CajsaStina Åkerström

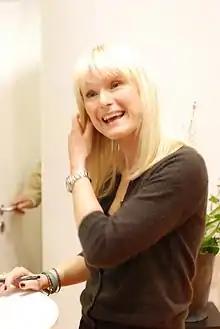
CajsaStina Åkerström in 2010

CajsaStina Åkerström (born 16 August 1967) is a Swedish singer-songwriter, painter and author. She is the daughter of singer Fred Åkerström.